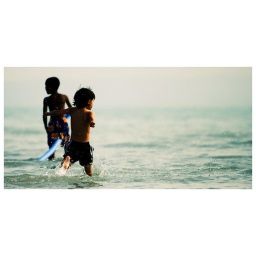
My son running through Bear Lake in the summer of 2007